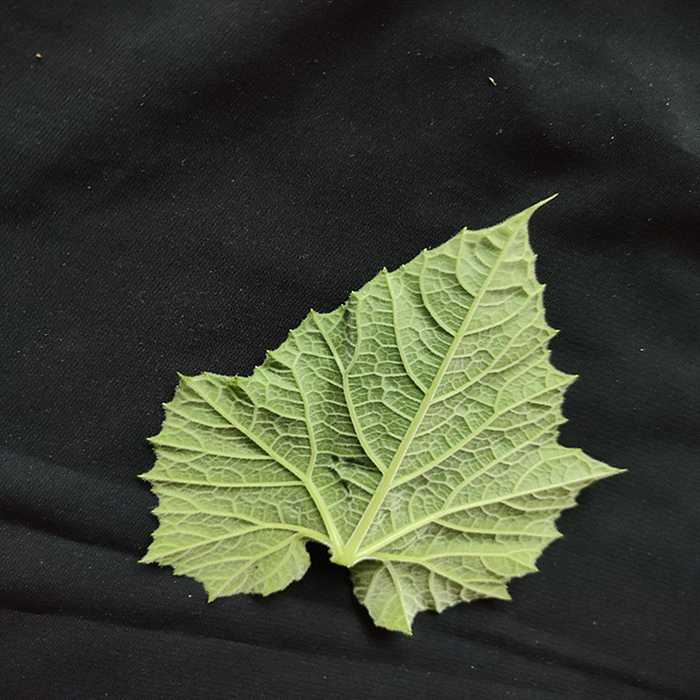
Plant: Bottle gourd
Label: Fresh leaf